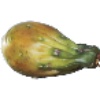
Label: cactus_fruit